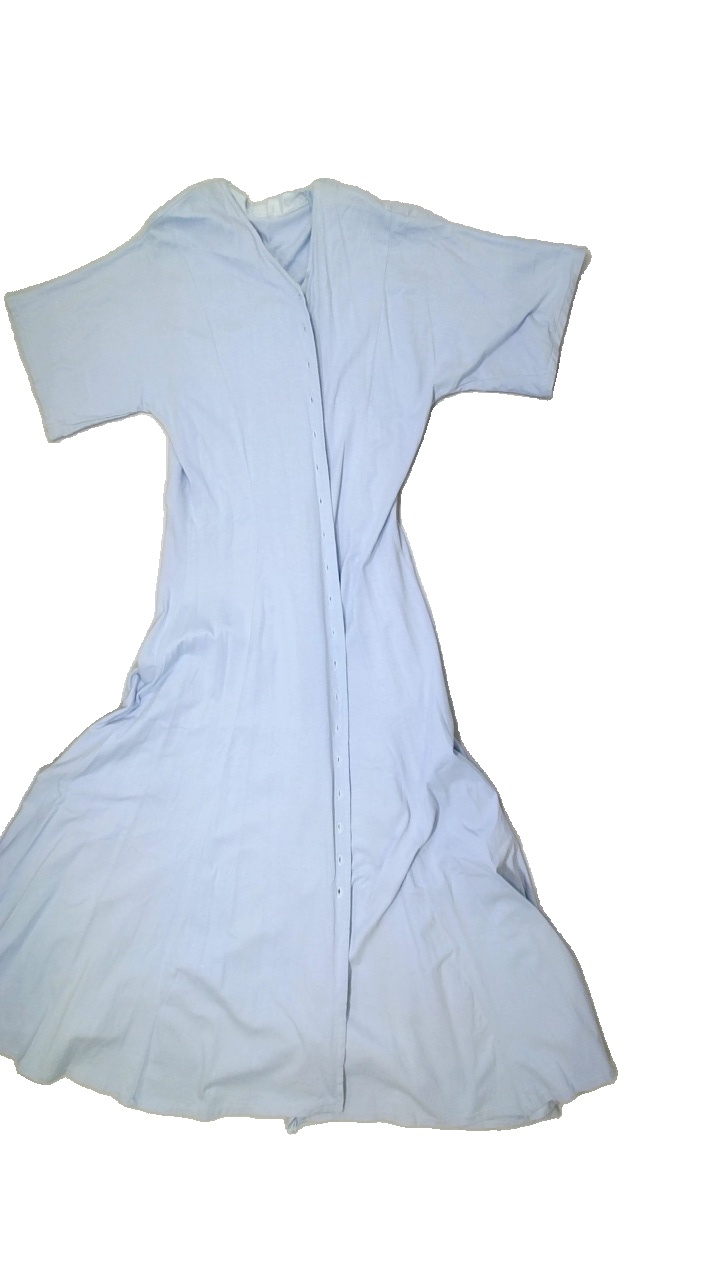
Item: Dress (Ladies)
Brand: Juliette
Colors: Blue
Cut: Long, V-collar
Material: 100%cotton
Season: Summer
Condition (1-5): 1
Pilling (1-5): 4
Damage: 19
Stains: Minor
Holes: Major
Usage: Export
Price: <50